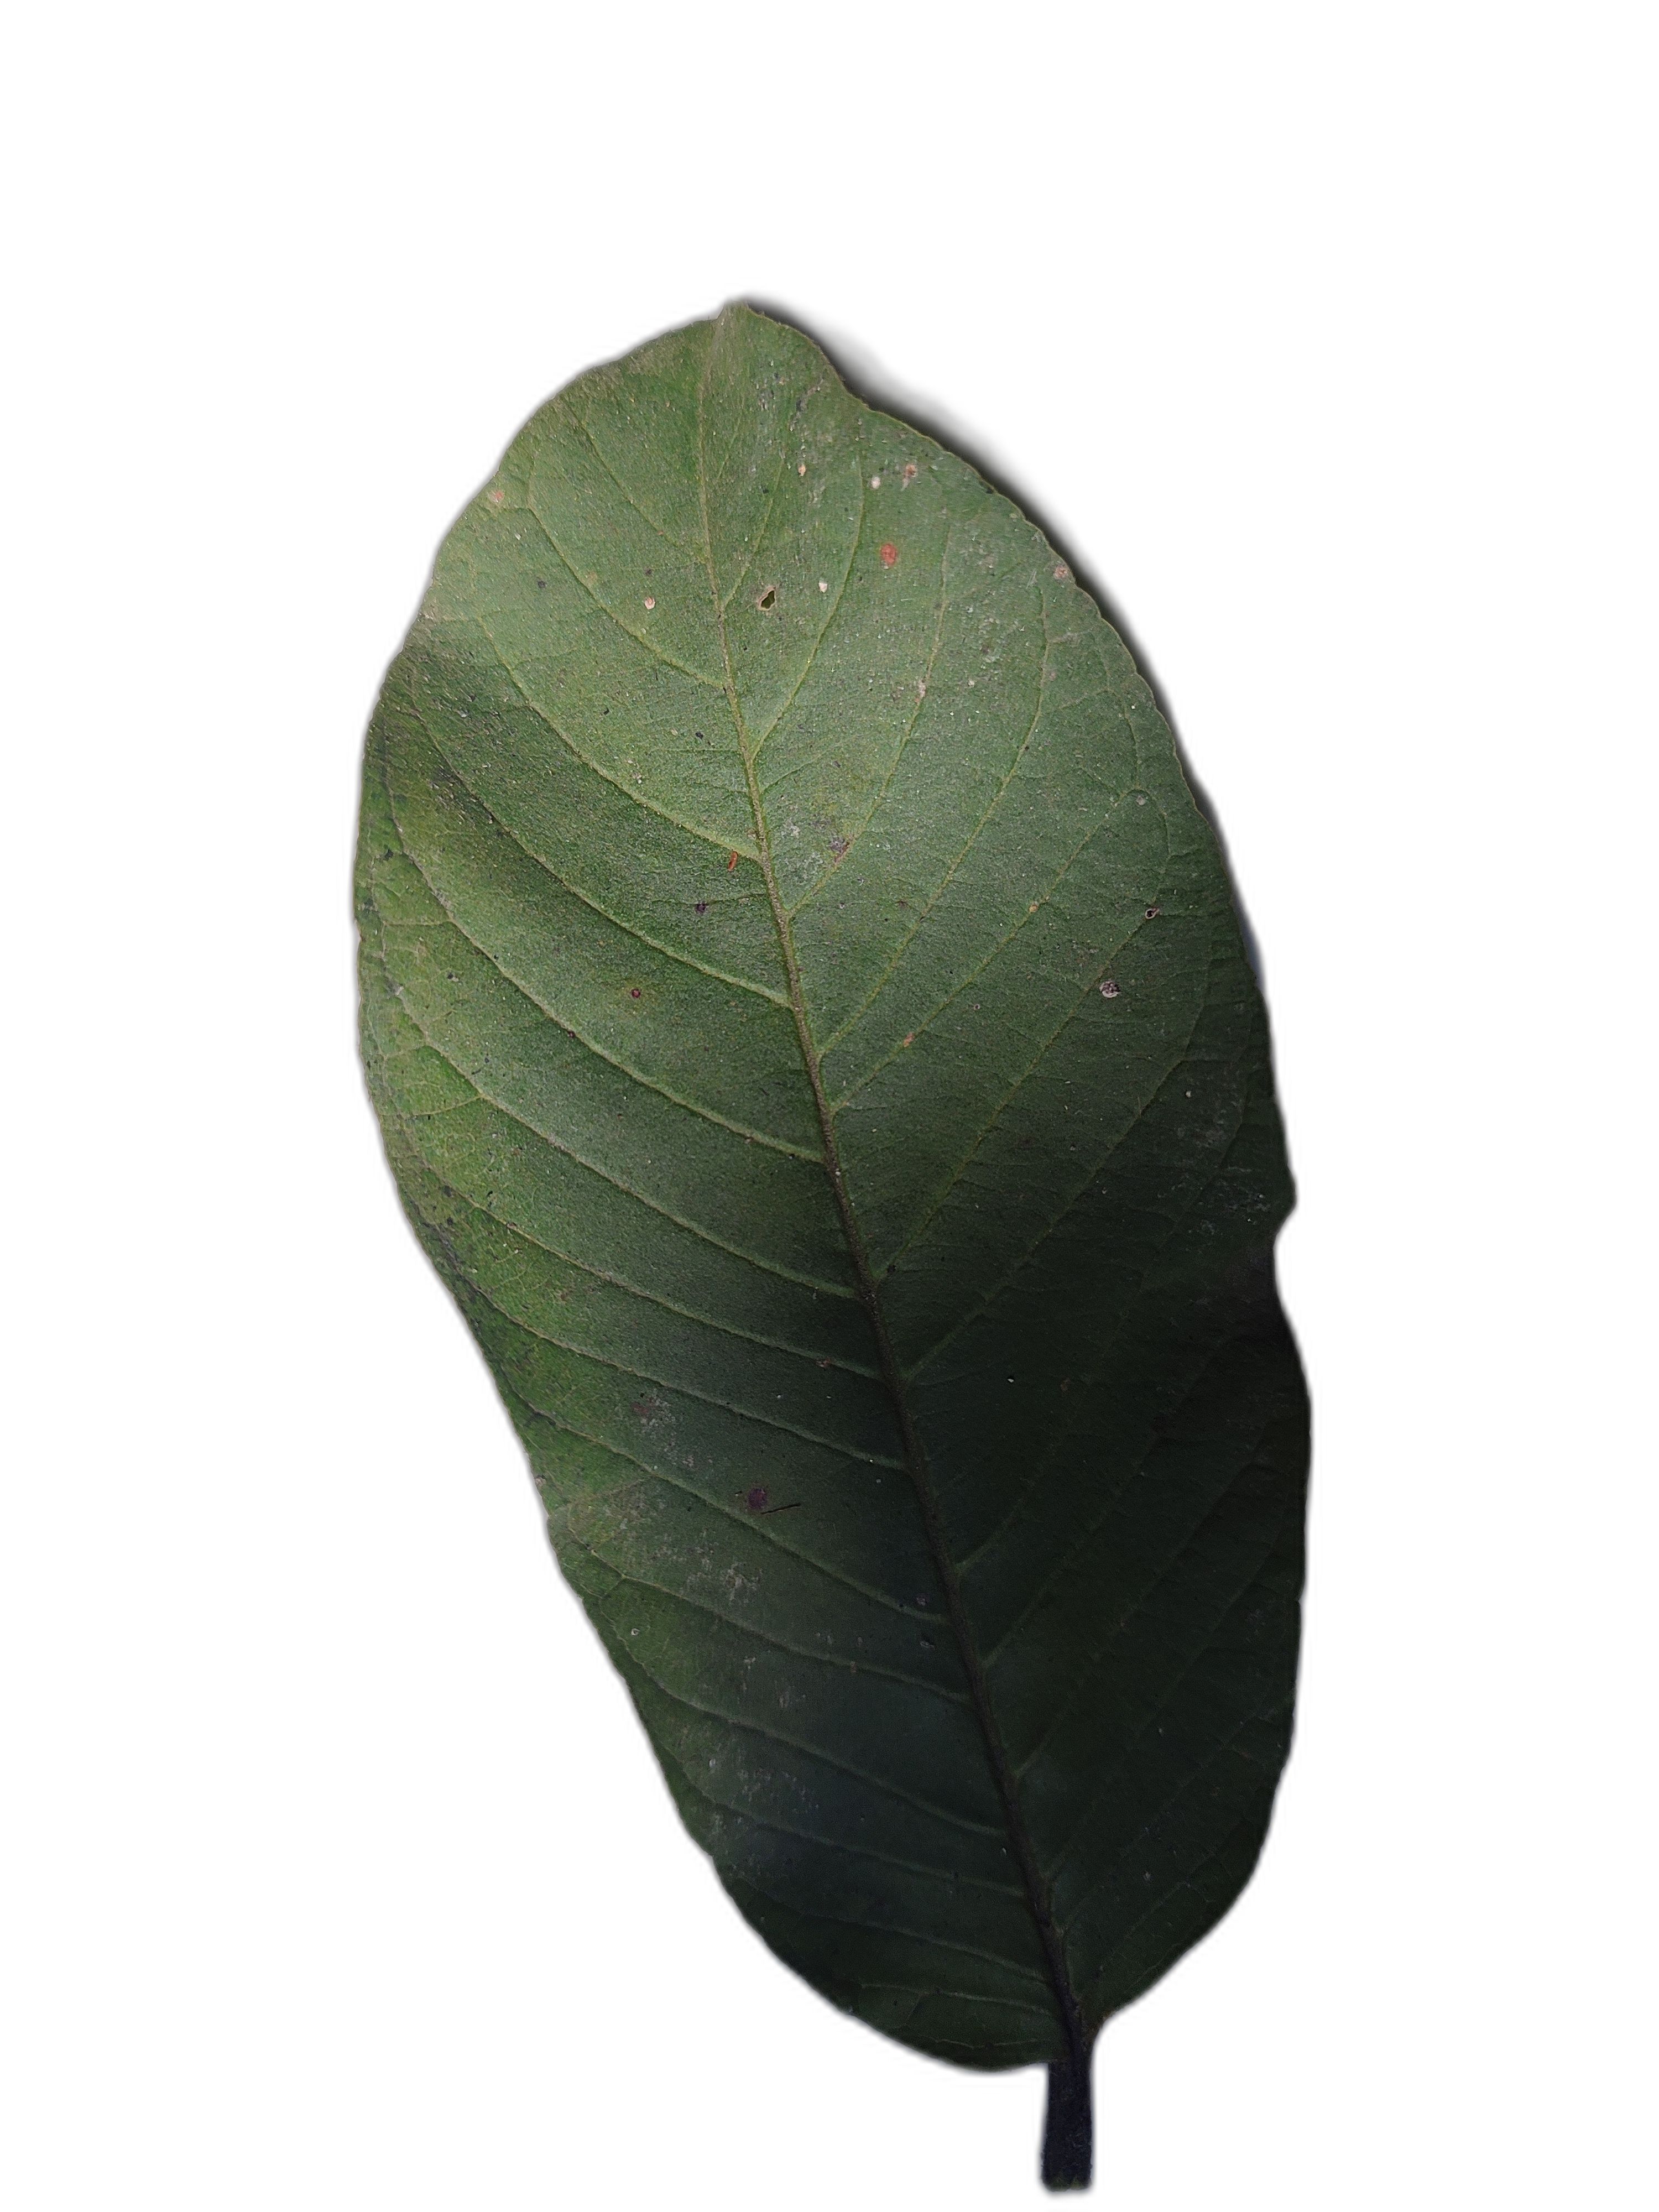
Plant part: leaf
Disease: Healthy